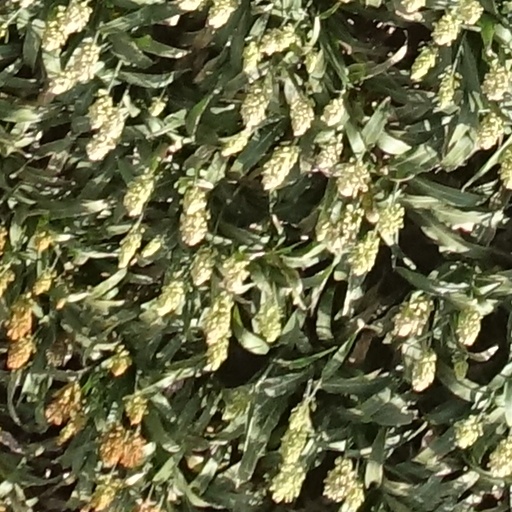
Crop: sorghum